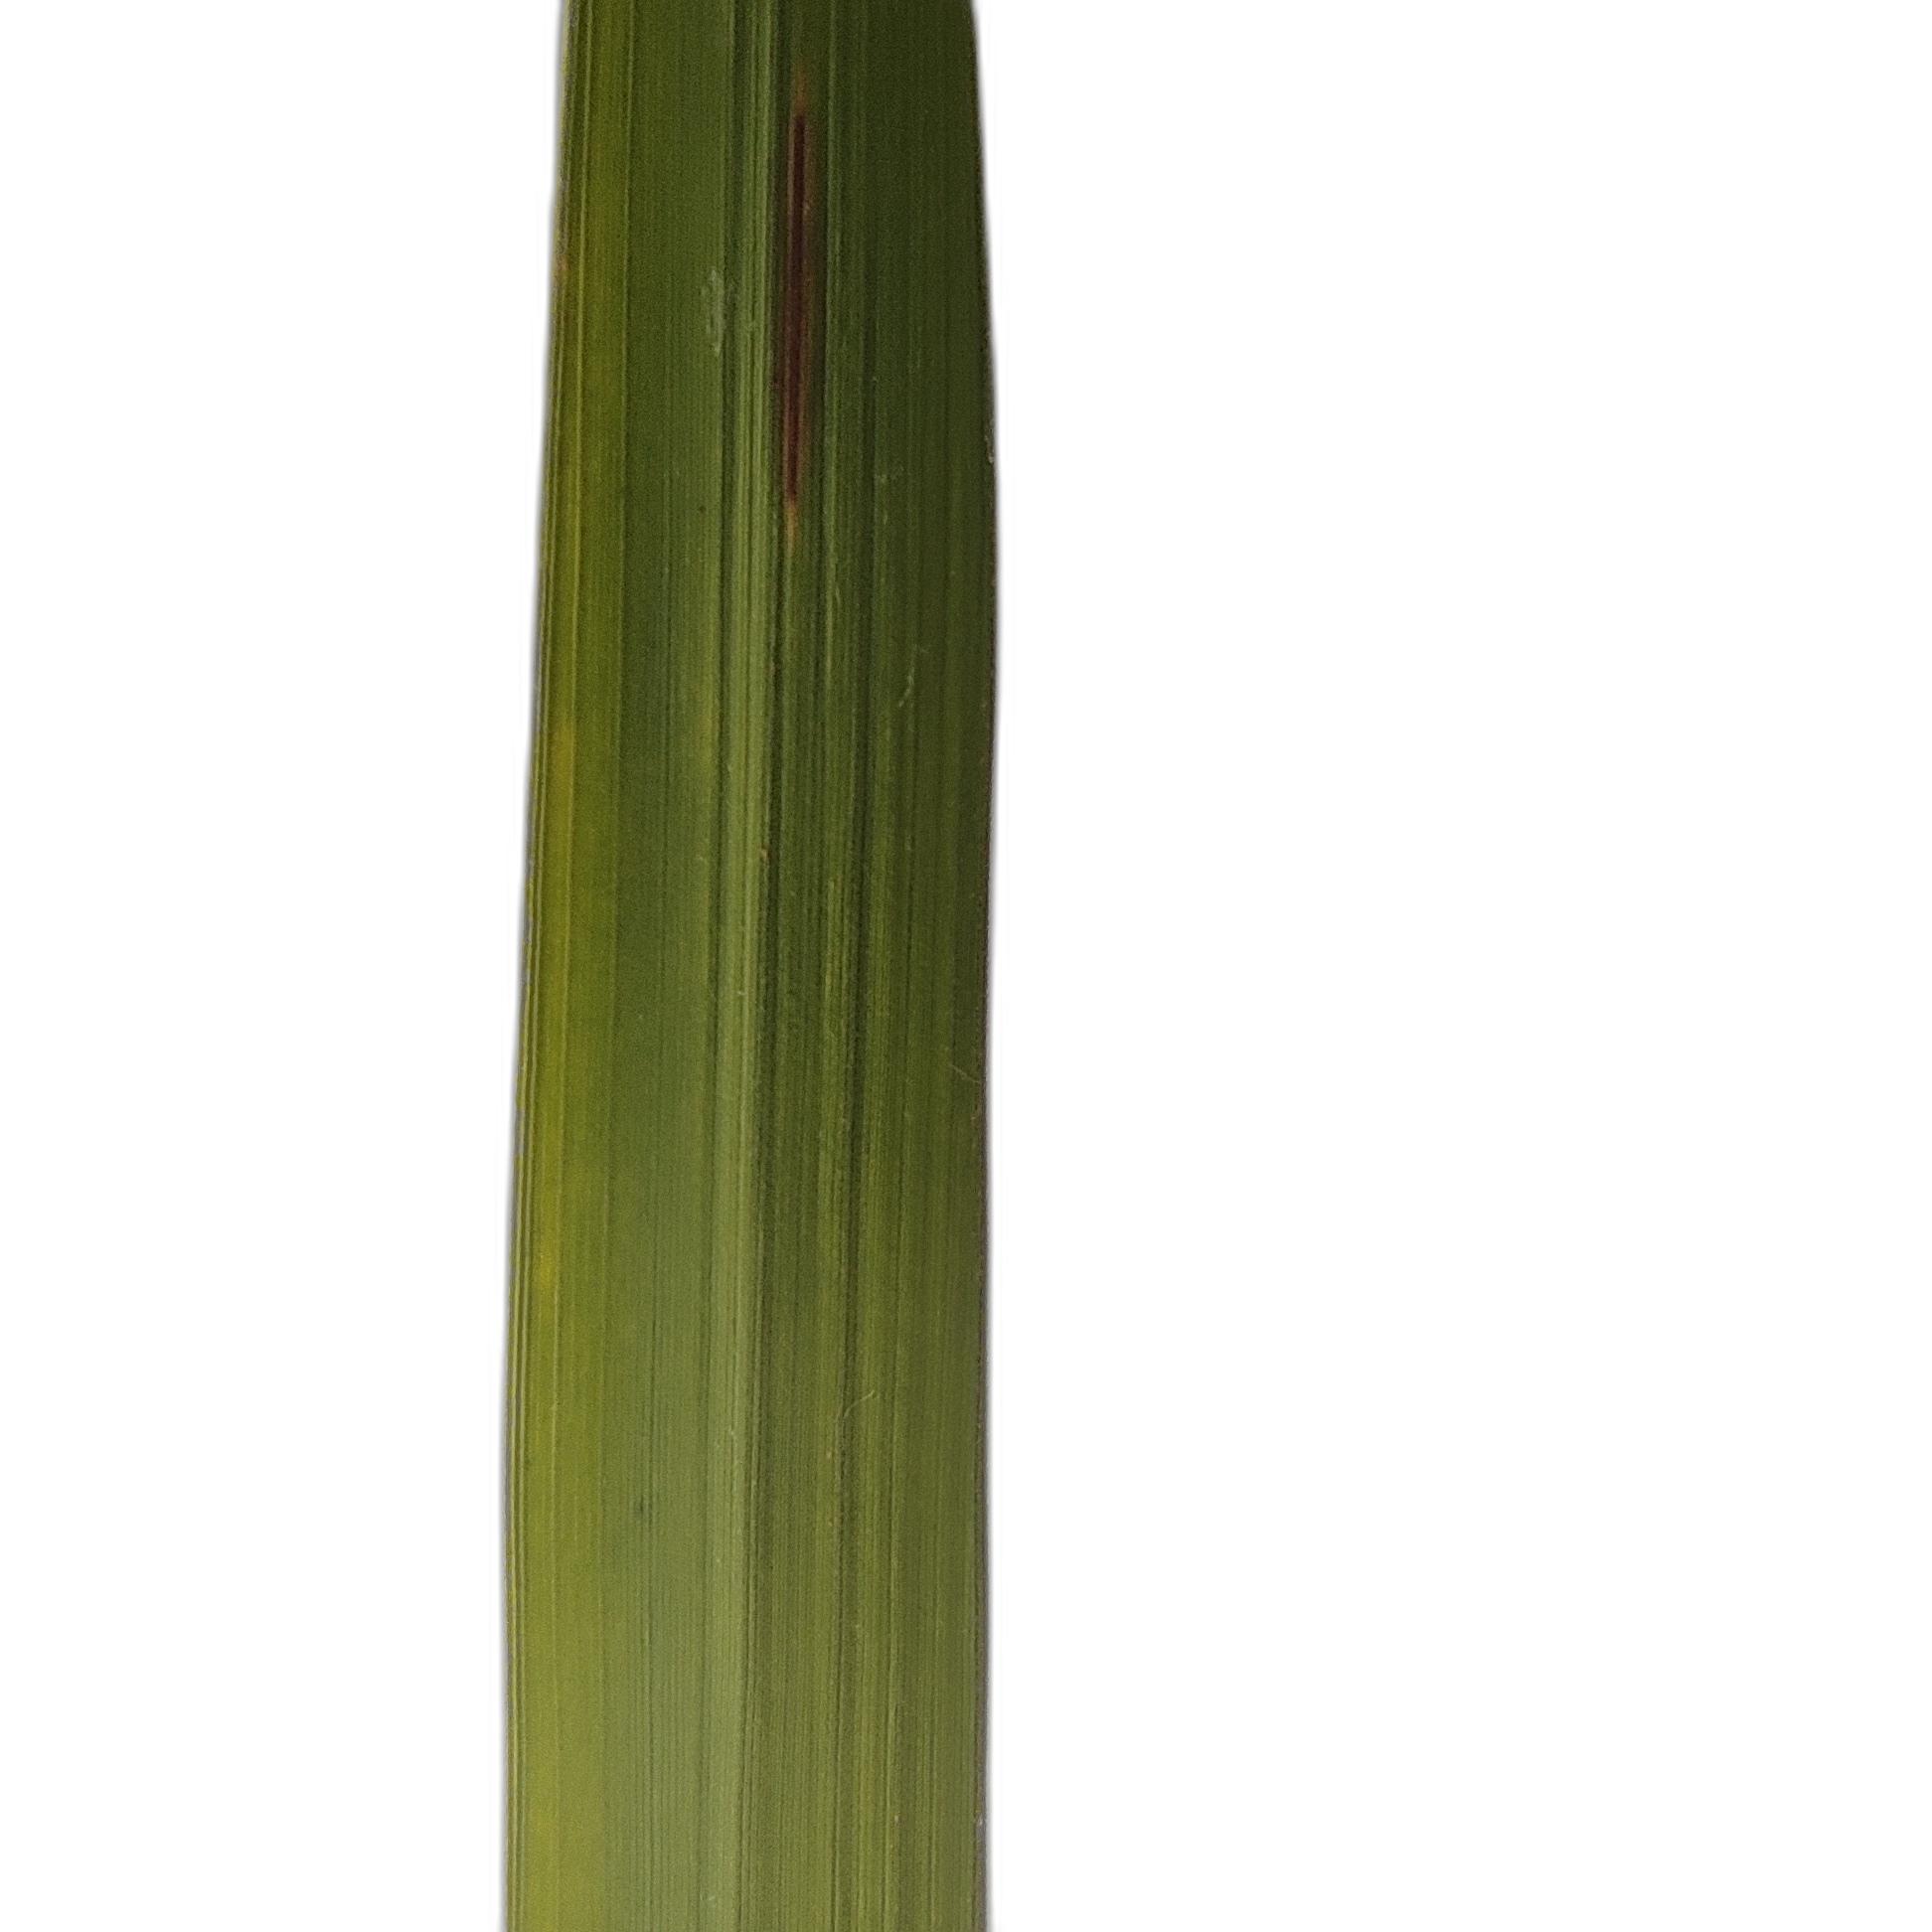
Label: Rice Blast